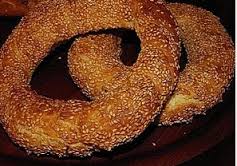
Yemek: simit